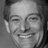
Emotion: happy